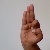
The image shows a hand gesture representing the letter 'F' in Indian Sign Language.